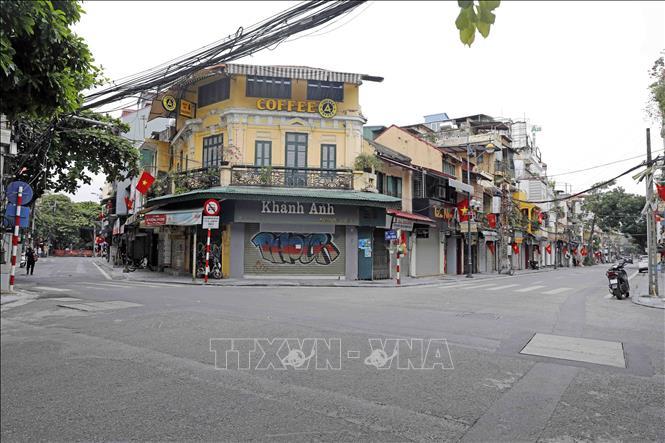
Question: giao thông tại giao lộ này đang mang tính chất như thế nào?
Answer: vắng vẻ